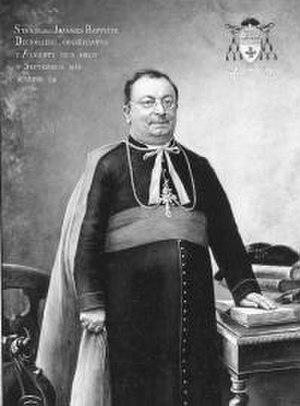
Le diocèse de Namur fut créé le 12 mai 1559 lors de la réorganisation religieuse des Pays-Bas espagnols. Cependant le premier évêque ne fut nommé que le 10 mars 1561.
Jean-Baptiste Decrolière, né le 3 avril 1839 à Marchienne-au-Pont, près de Charleroi et décédé le 5 septembre 1899 à Namur, était un prêtre du diocèse de Tournai, consacré 25ᵉ évêque de Namur le 1ᵉʳ août 1892. Il le sera jusqu’à sa mort en 1899.